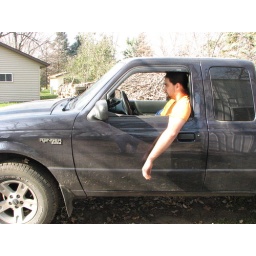
Andy in Al's truck waiting to pull tree down